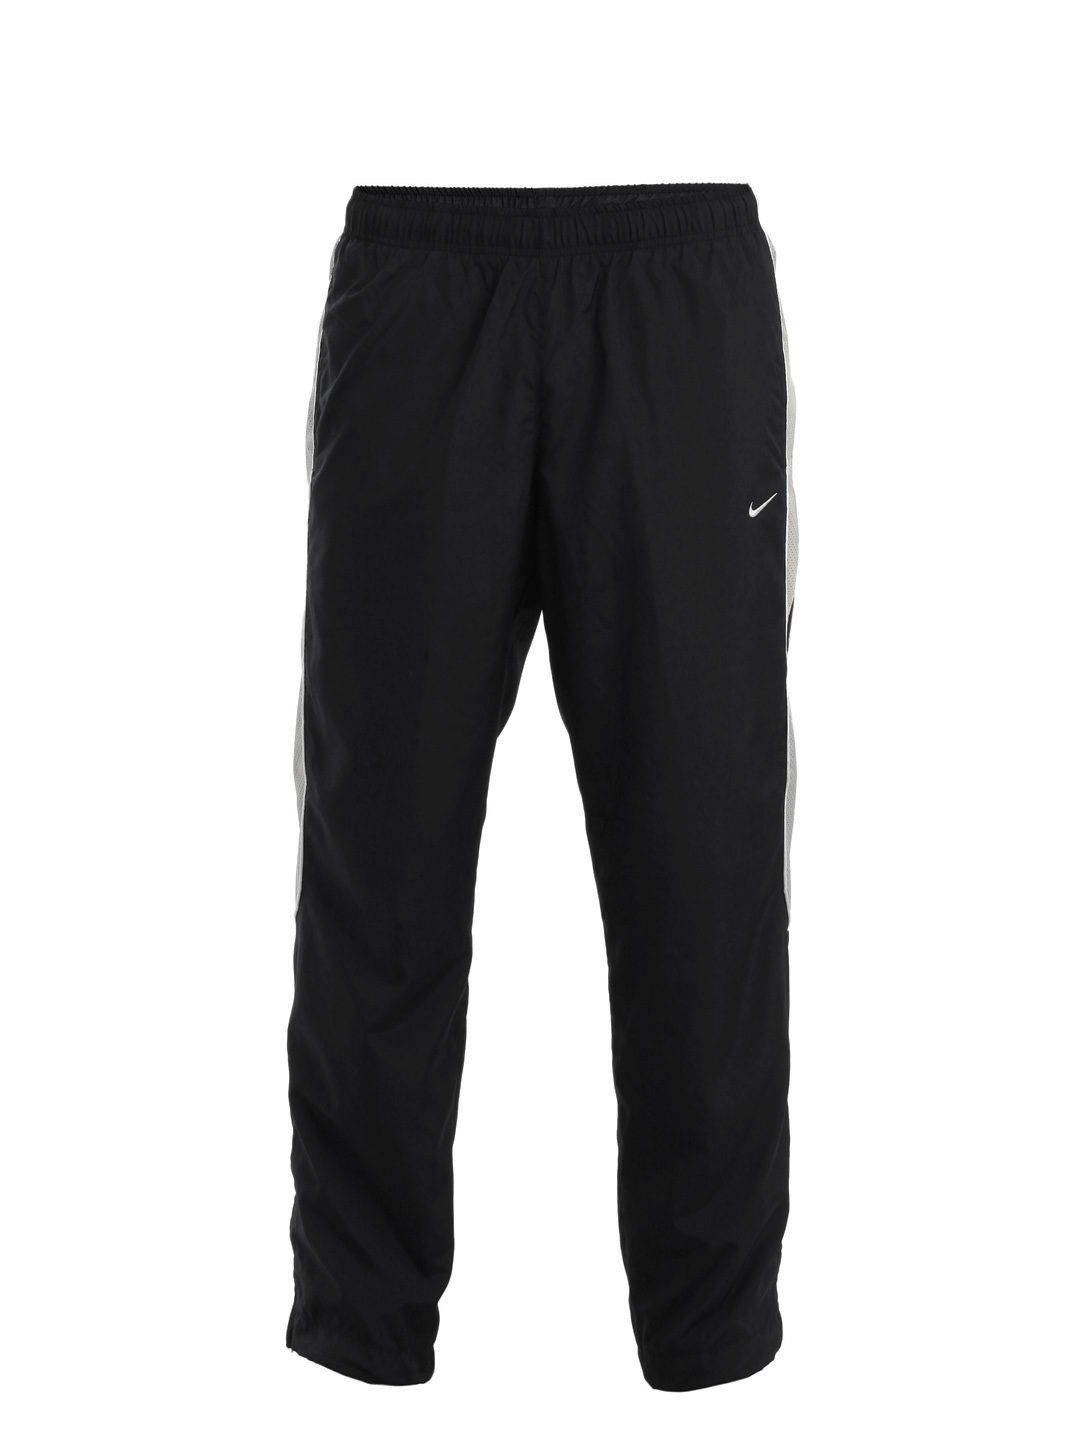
Nike Men Black Track Pants
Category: Apparel / Bottomwear / Track Pants
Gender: Men
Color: Black
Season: Summer 2012
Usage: Sports